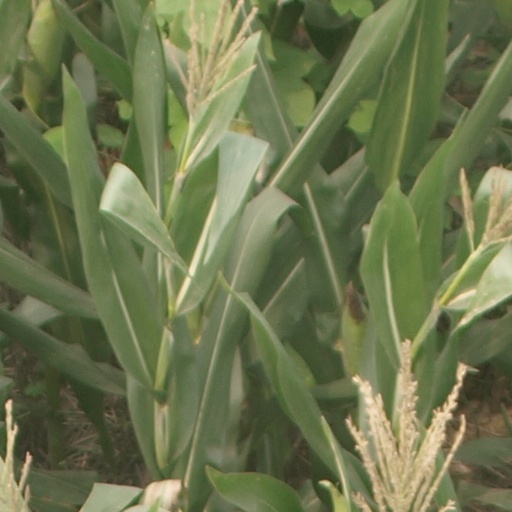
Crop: maize; corn